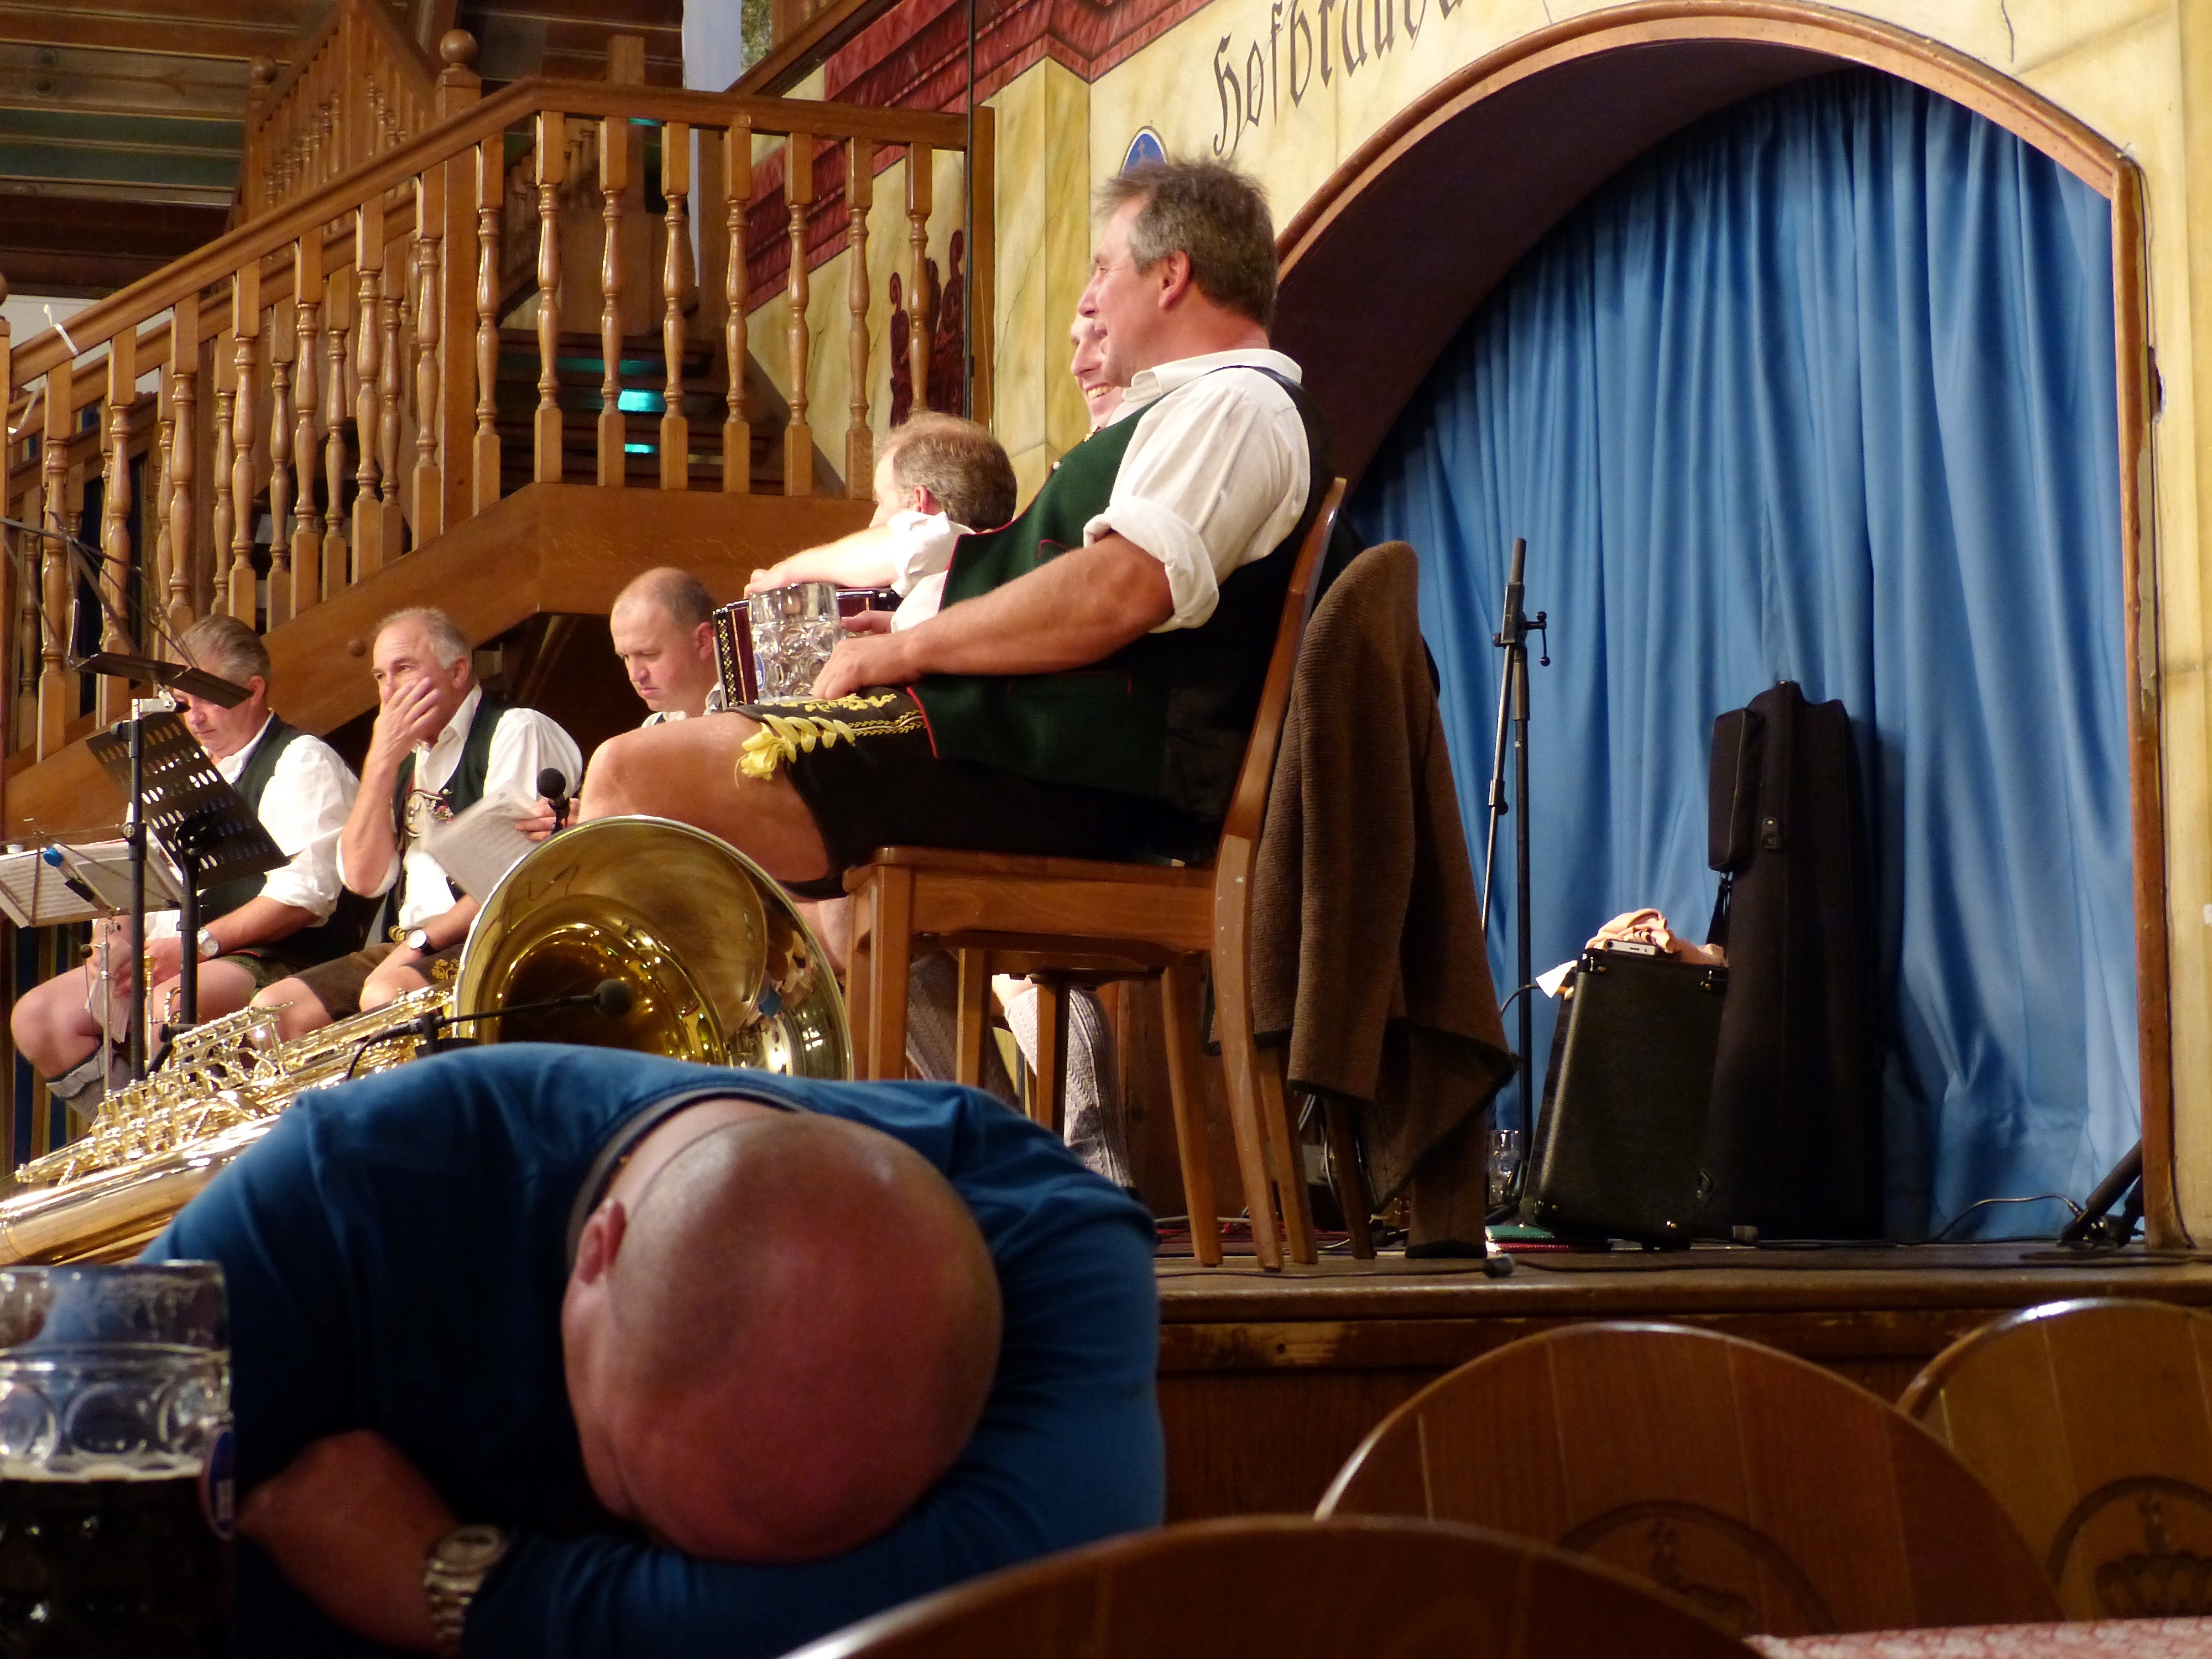
music, travel, band, europe, hall, musician, beer, sleep, performance, germany, bavaria, musicians, traditional, munich, oktoberfest, lederhosen, hofbrauhaus, plucked string instruments